Cagliostro in Wien

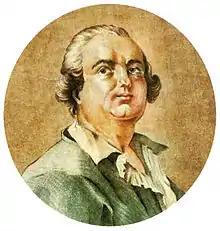
Giuseppe Balsamo (Cagliostro)

Erich Wolfgang Korngold wrote an arrangement of the work, first performed on 13 April 1927 in Vienna.